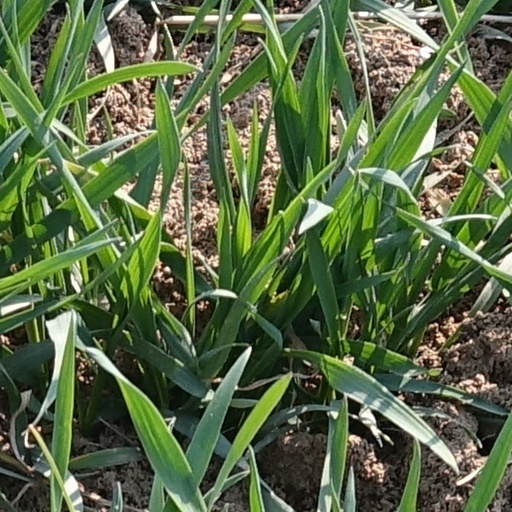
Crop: wheat